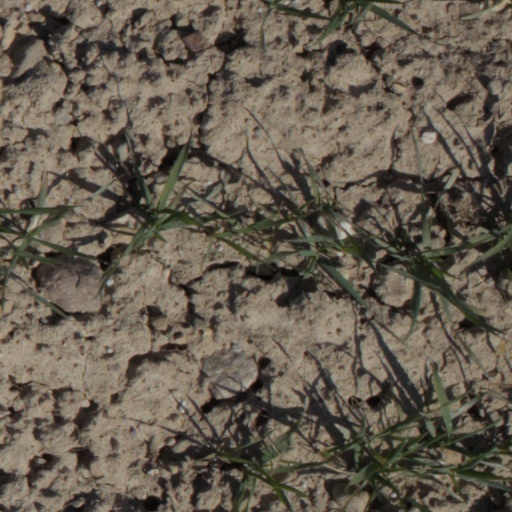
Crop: wheat